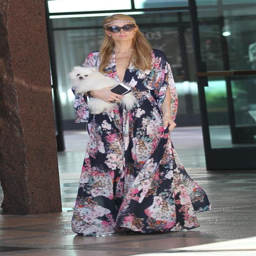
the great thing about dress : it can double as a table cloth !